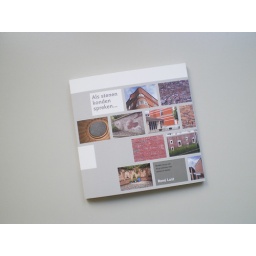
bundel van 30 van 97 columns over muren en stenen + extra info over stenen, voegen, metselverbanden etc.